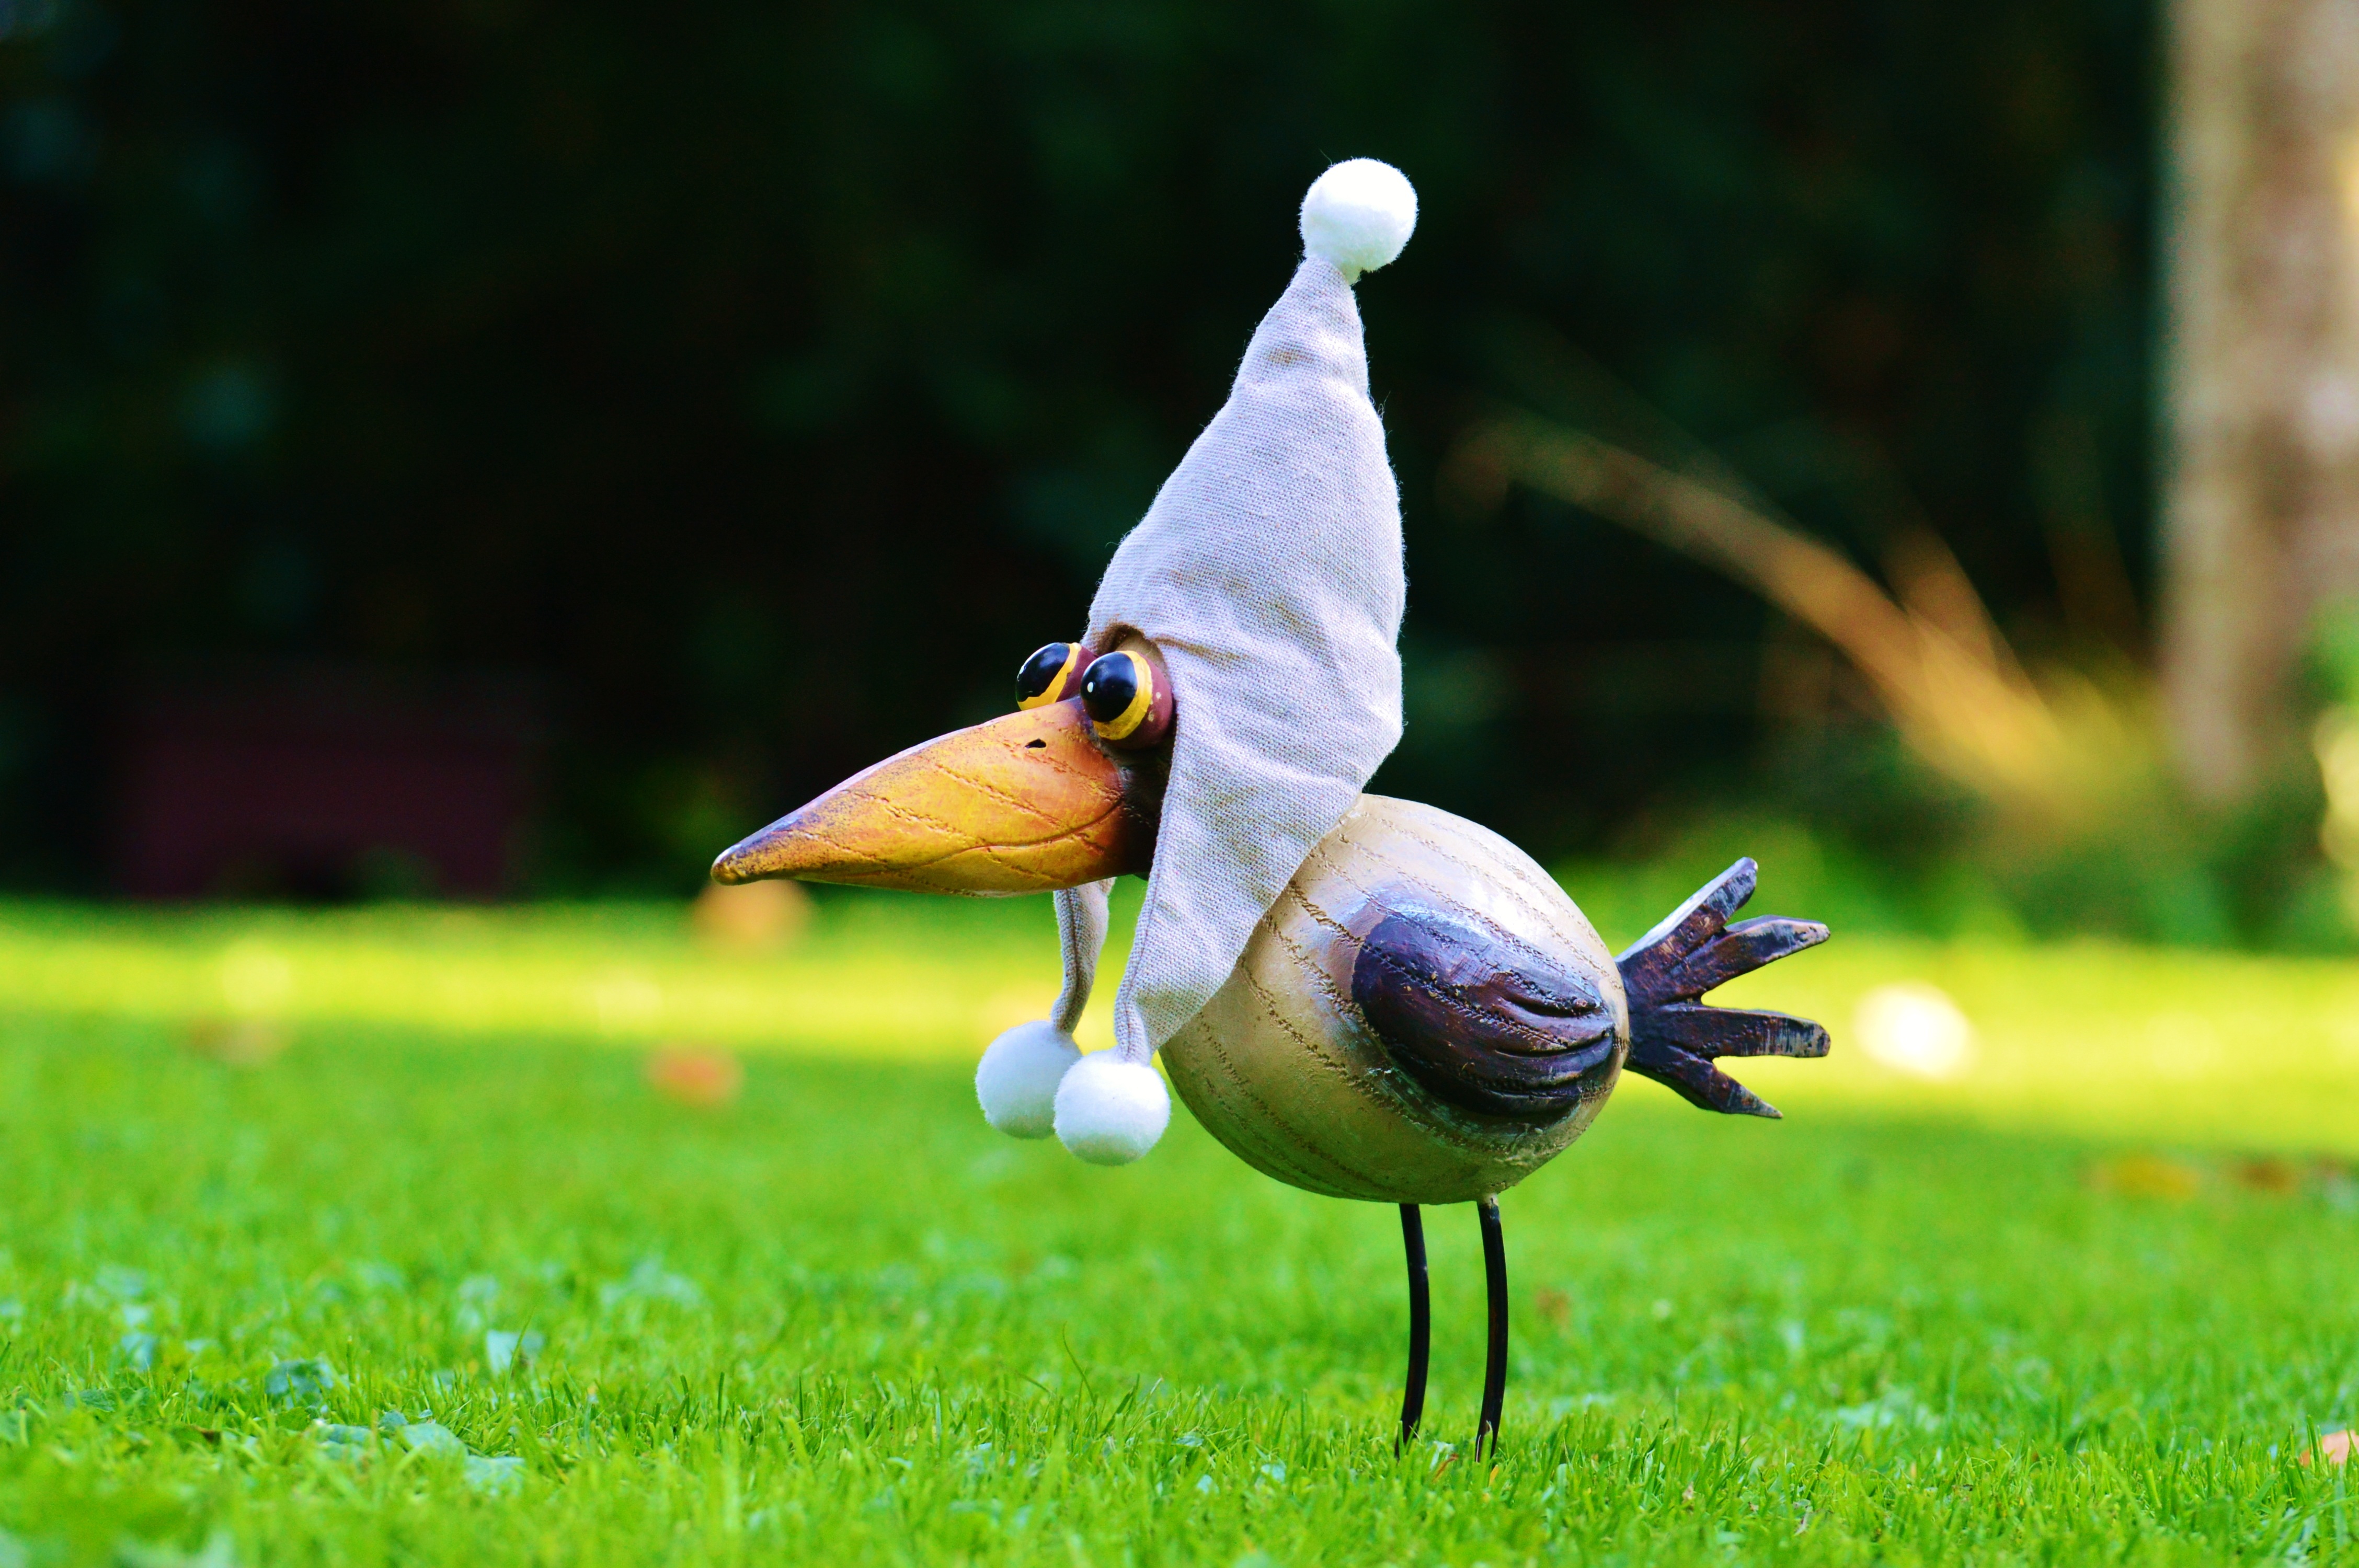
nature, grass, bird, lawn, meadow, sweet, flower, cute, wildlife, green, beak, fauna, crow, figure, duck, cap, goose, vertebrate, funny, raven, waterfowl, water bird, mallard, bobble, ducks geese and swans